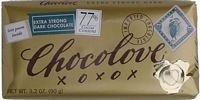
Item Name: Chocolove Choc Bar Drk Xstrng
Bullet Point 1: Belgian Chocolate
Bullet Point 2: Kosher
Value: 3.2
Unit: Ounce

Price: 4.31